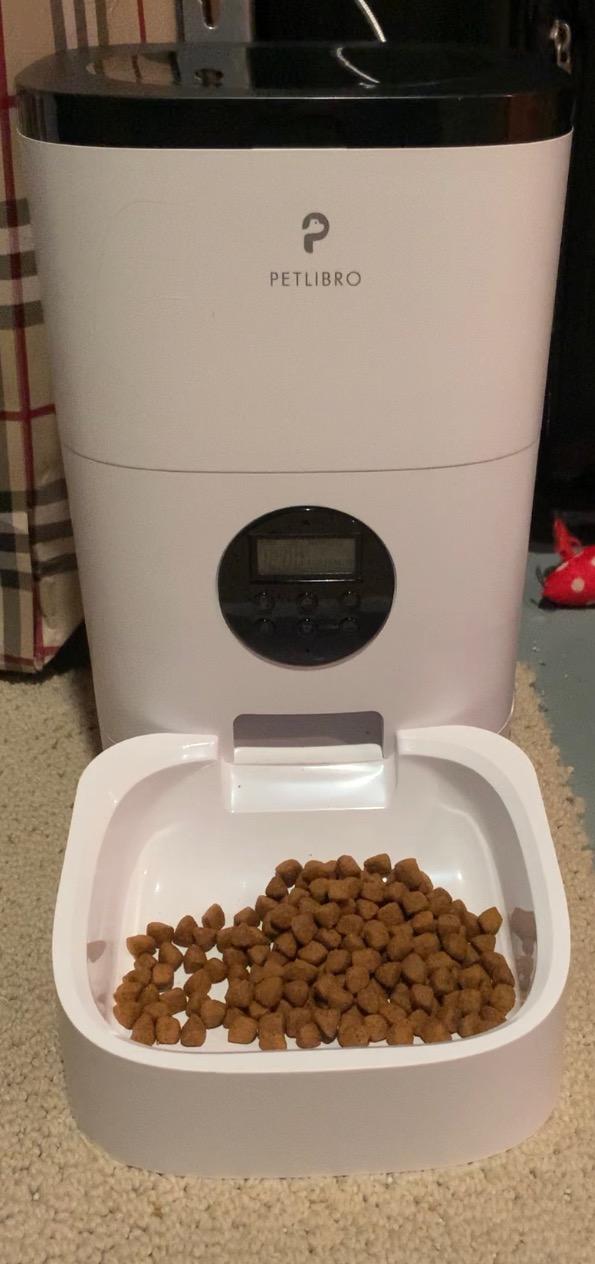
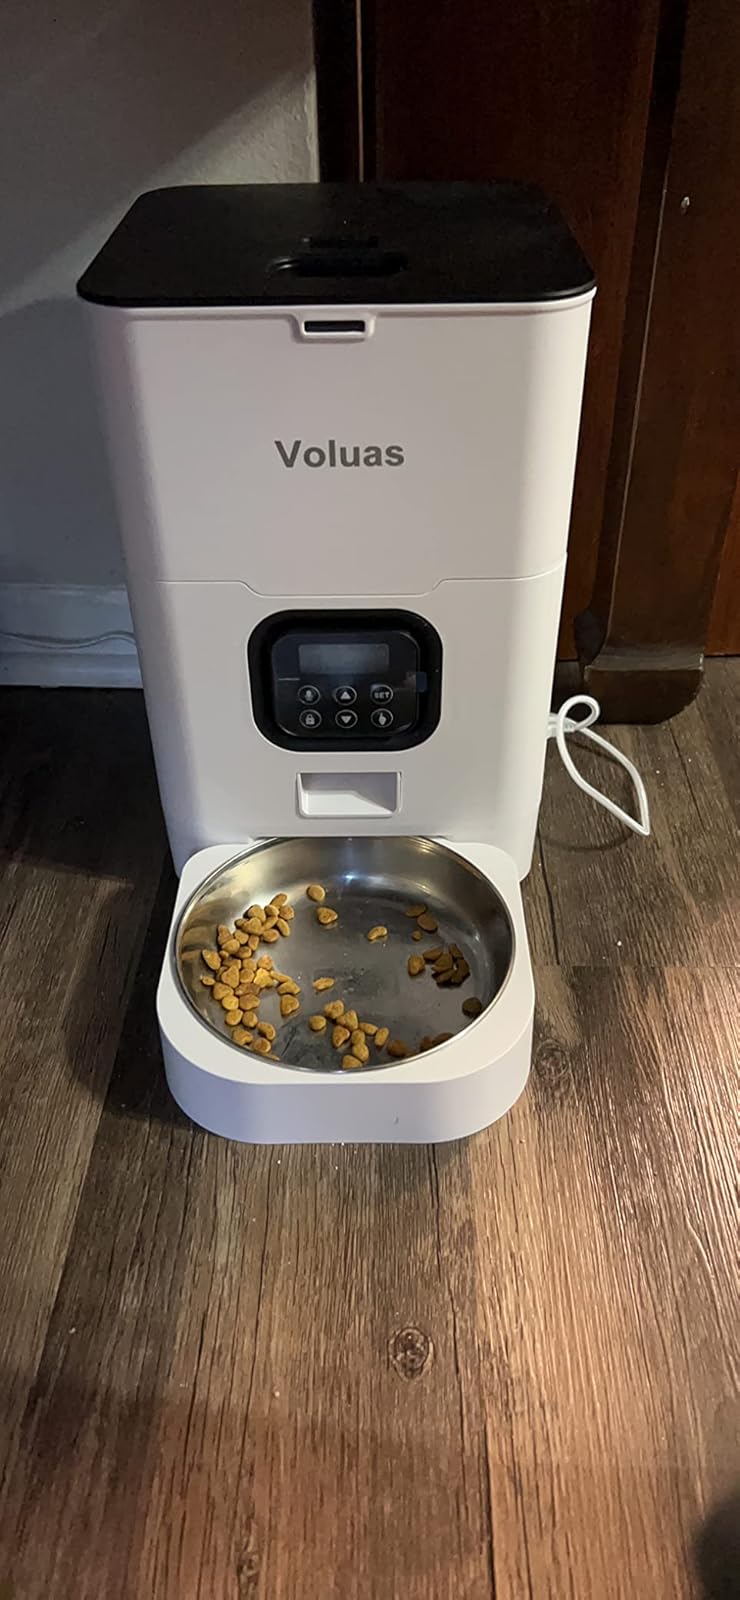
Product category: items_feeder
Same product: no